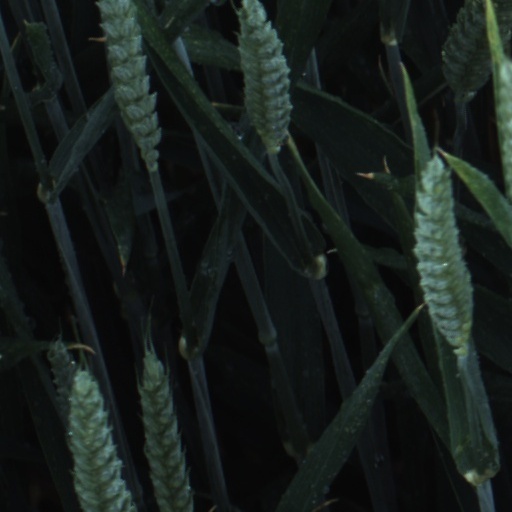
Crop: wheat